Chuck Forsberg

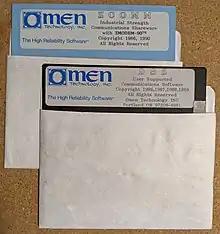
Diskette images for Omen Technology's ZComm and DSZ products (circa 1989–1990)

Jesse Walker cited Forsberg as a participant in WMAS, a pirate radio station at Western Military Academy in Alton, Illinois. He graduated from the academy in 1962.